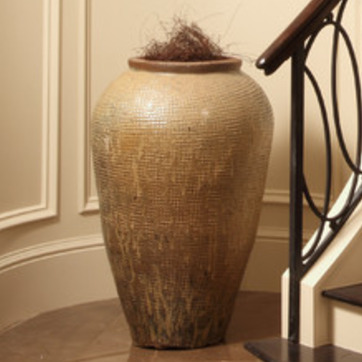
Material: ceramic